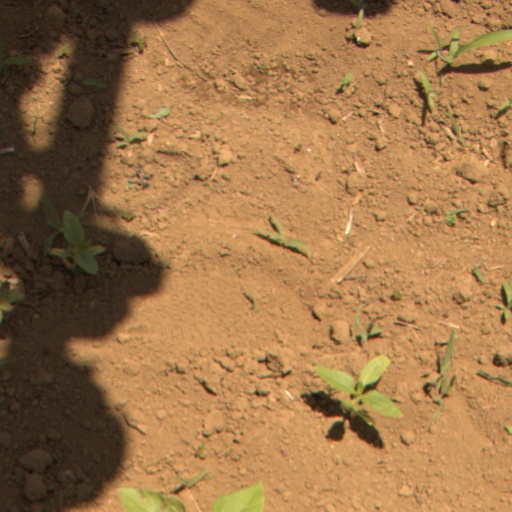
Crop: Jerusalem artichoke